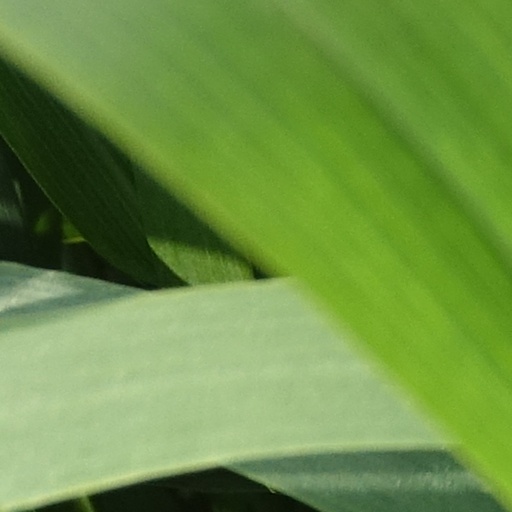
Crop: wheat